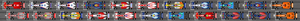
Le Grand Prix d'Australie 2007, disputé sur le circuit de l'Albert Park dans la banlieue de Melbourne le 18 mars 2007, est la 769ᵉ course du championnat du monde de Formule 1 courue depuis championnat 1950 et l'épreuve d'ouverture du championnat 2007.